Ryukyuan religion

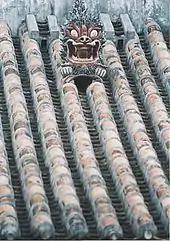
A shisa statue placed on a roof.

Traditionally, periodic gatherings of the extended family occur at the family "haka", or "tomb" (v. inf. for information concerning the traditional dates of these gatherings). The tombs resemble houses, complete with a courtyard ("naa"), family name markers, and "porch" upon which offerings are arranged. A common tomb style in many areas is the so-called turtle-back tomb ("kamekokata"), whose roof is shaped as the carapace of a tortoise. These tombs have variously been described as "horseshoe-shaped" or "omega-shaped" tombs by Westerners, but Okinawans believe they are shaped like a womb; the dead "return to the source". Another very common type is the gable tomb ("hafukokata"), which appears like a small Okinawan house. Though not "haka", the royal tombs of the Ryūkyū Kingdom are located at Tamaudun.